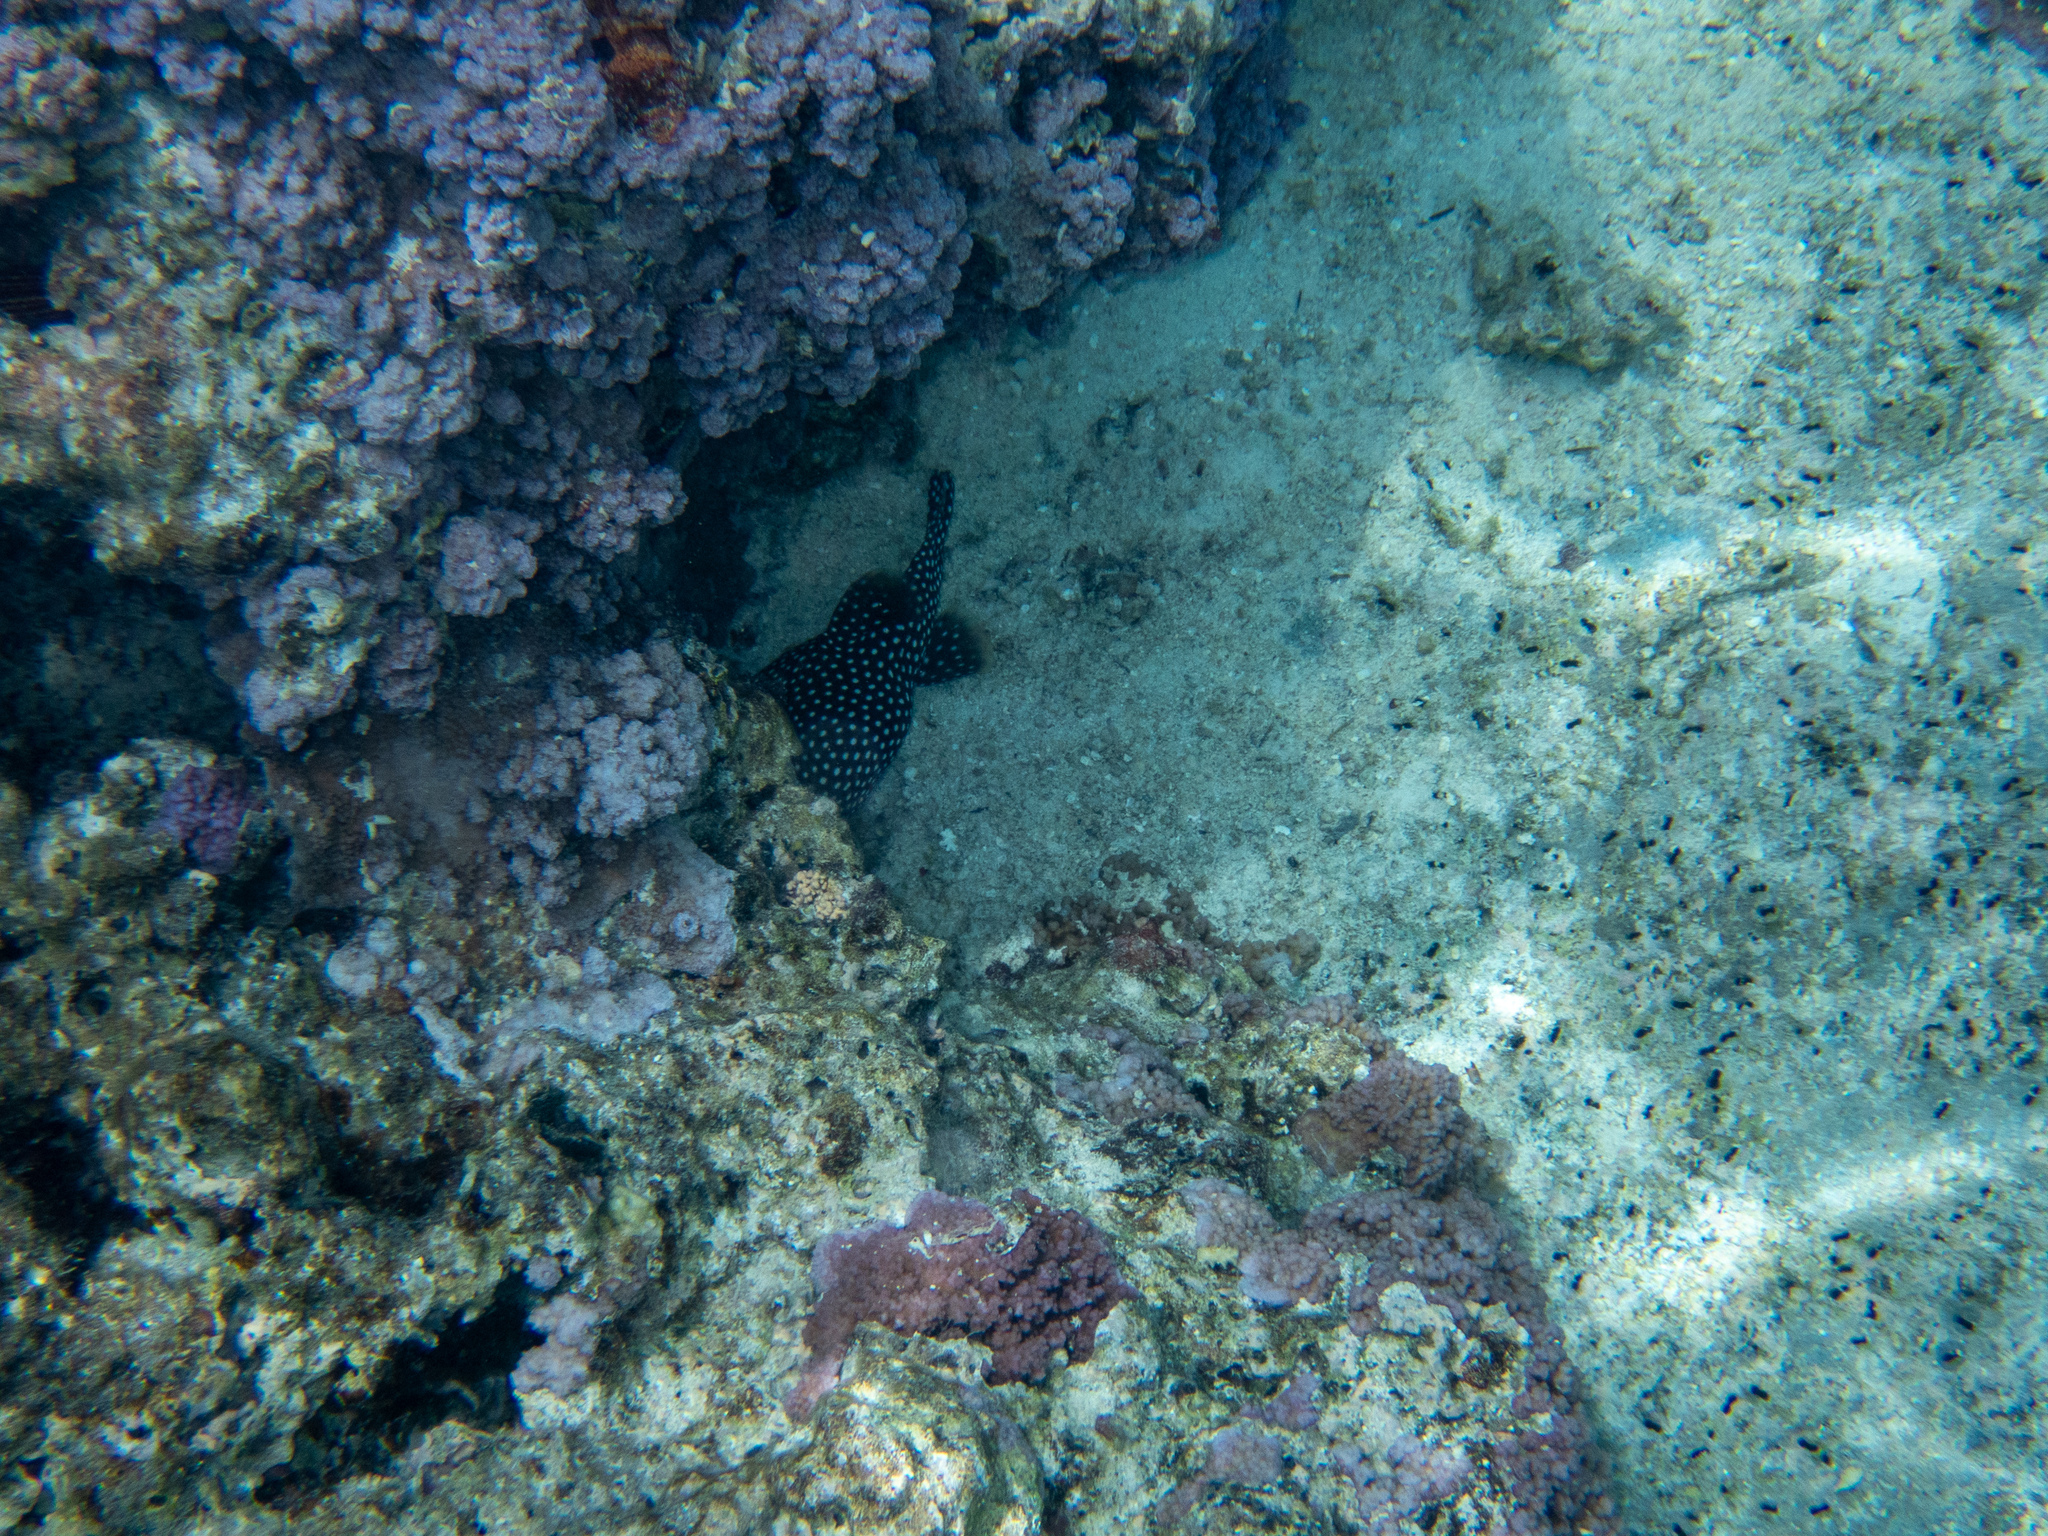
Arothron meleagris (Guineafowl Puffer)